Katherine Sleeper Walden

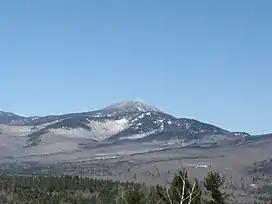
A view of Mount Passaconaway from Great Hill

By the time Katherine married Arthur Treadwell Walden in 1902, the couple had lived together for twelve years at Wonalancet Farm. The pair hosted and sponsored winter sports and activities, such as Arthur's pastime of dog sledding, long before other destinations in the northeast. Wonalancet quickly grew to be the foremost year-round tourist hub in the White Mountains, earning widespread fame.